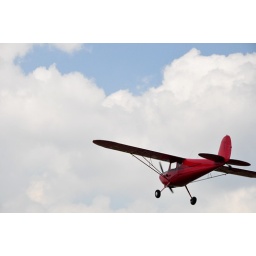
red plane, white clouds, blue sky, jean in the plane!